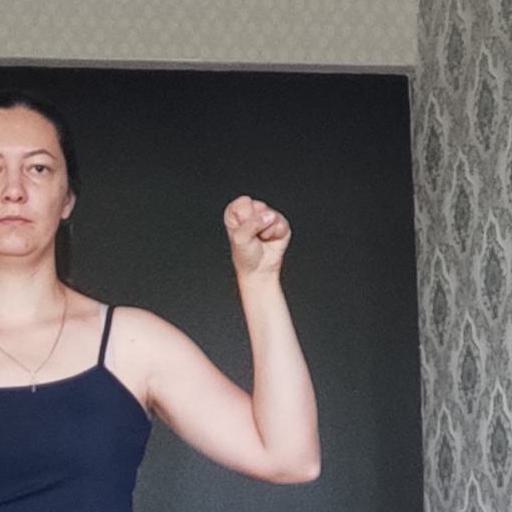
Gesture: fist